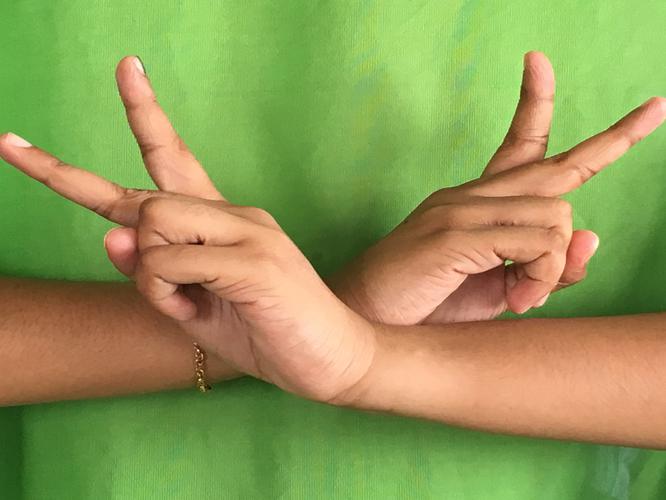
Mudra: Kartariswastika
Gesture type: double_hand